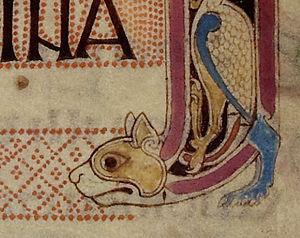
L'Enluminure insulaire désigne la production de manuscrits enluminés dans les monastères en Irlande et en Grande-Bretagne entre le VIᵉ siècle et le début du IXᵉ siècle, ainsi que dans les monastères sous influence insulaire installés sur le continent. Ils sont caractérisés par des décors fortement influencés par l'orfèvrerie, l'usage constant des entrelacs, ainsi que par l'importance accordée à la calligraphie. Les livres les plus célèbres de cette production sont principalement des évangéliaires. Une soixantaine de manuscrits sont recensés pour cette période.